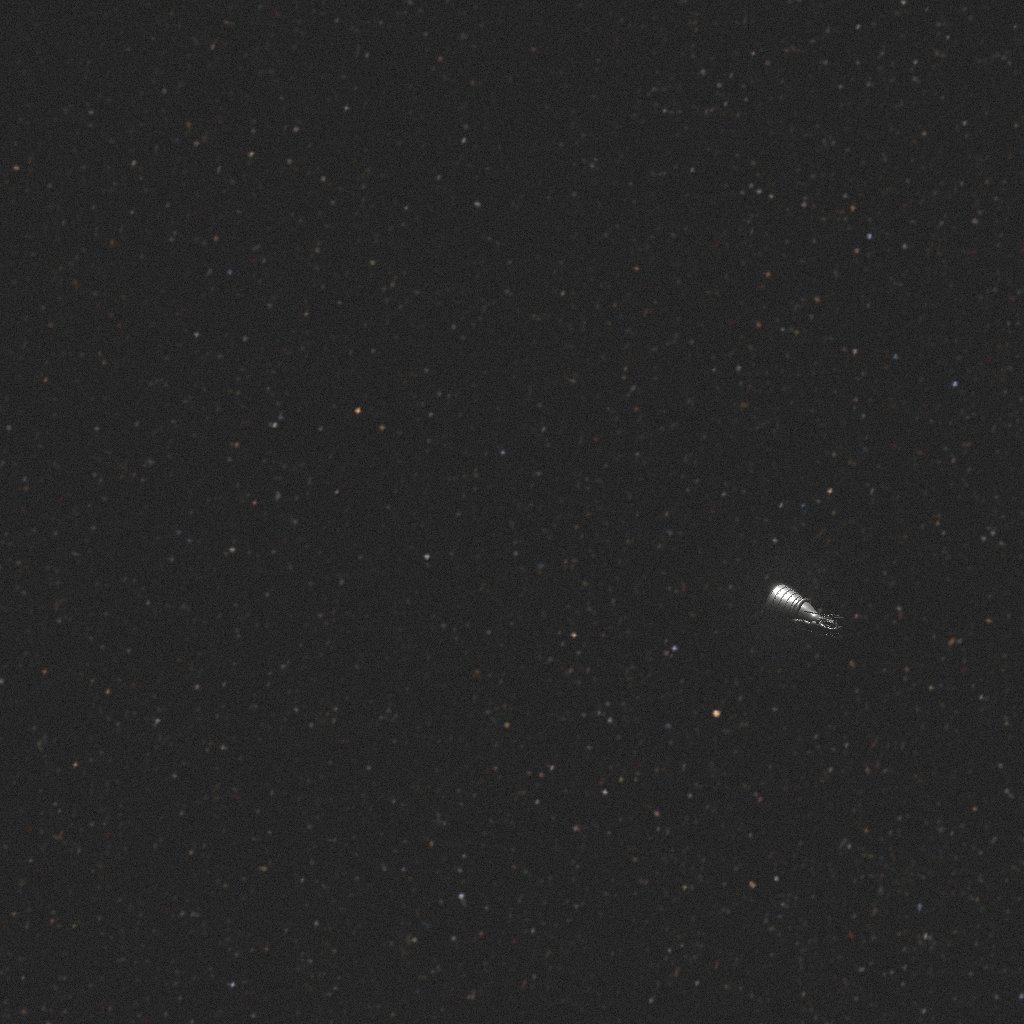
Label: debris